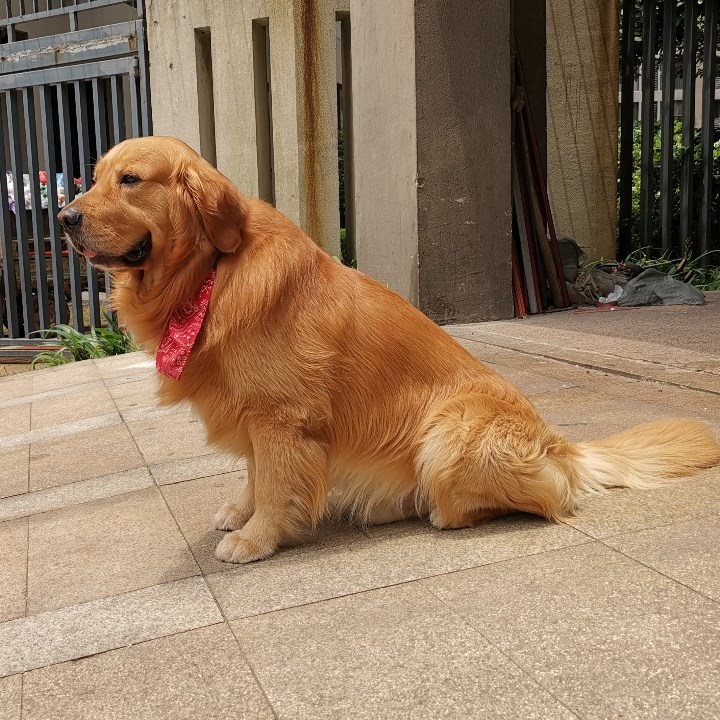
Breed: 5355-n000126-golden_retriever